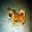
Label: dog